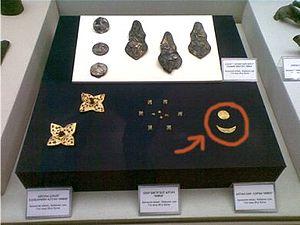
Le süld ou sülde également appelé tug süld est l'esprit gardien dans le tengrisme, chez les Huns et les Mongols. C'est un type de tug.